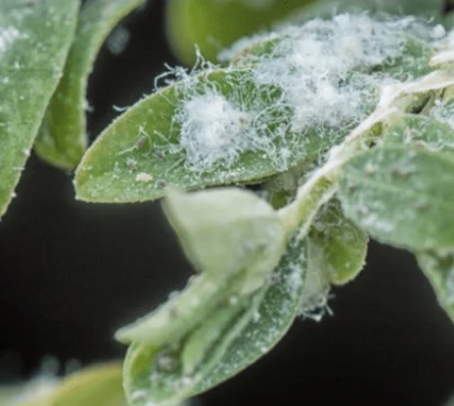
Label: mealybug_infestation